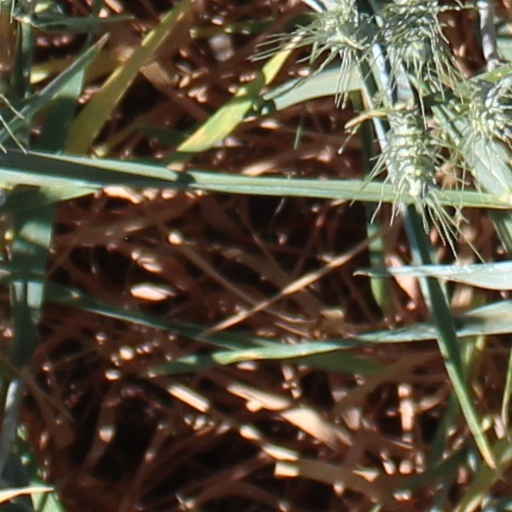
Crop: wheat